Linda Hunt

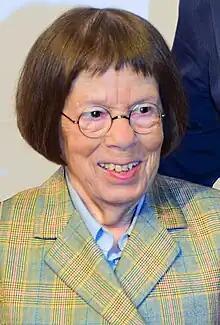
Hunt in 2015

Linda Hunt (born Lydia Susanna Hunt; April 2, 1945) is an American actress. She made her film debut playing Mrs. Oxheart in "Popeye" (1980). Her portrayal of the male character Billy Kwan in "The Year of Living Dangerously" (1982) won her the Academy Award for Best Supporting Actress, making her the first person to win an Oscar for portraying a character of the opposite sex. Hunt has also appeared in films such as "Dune" (1984), "Silverado" (1985), "Kindergarten Cop" (1990), "Pocahontas" (1995), "" (1998), and "Stranger Than Fiction" (2006).